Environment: real
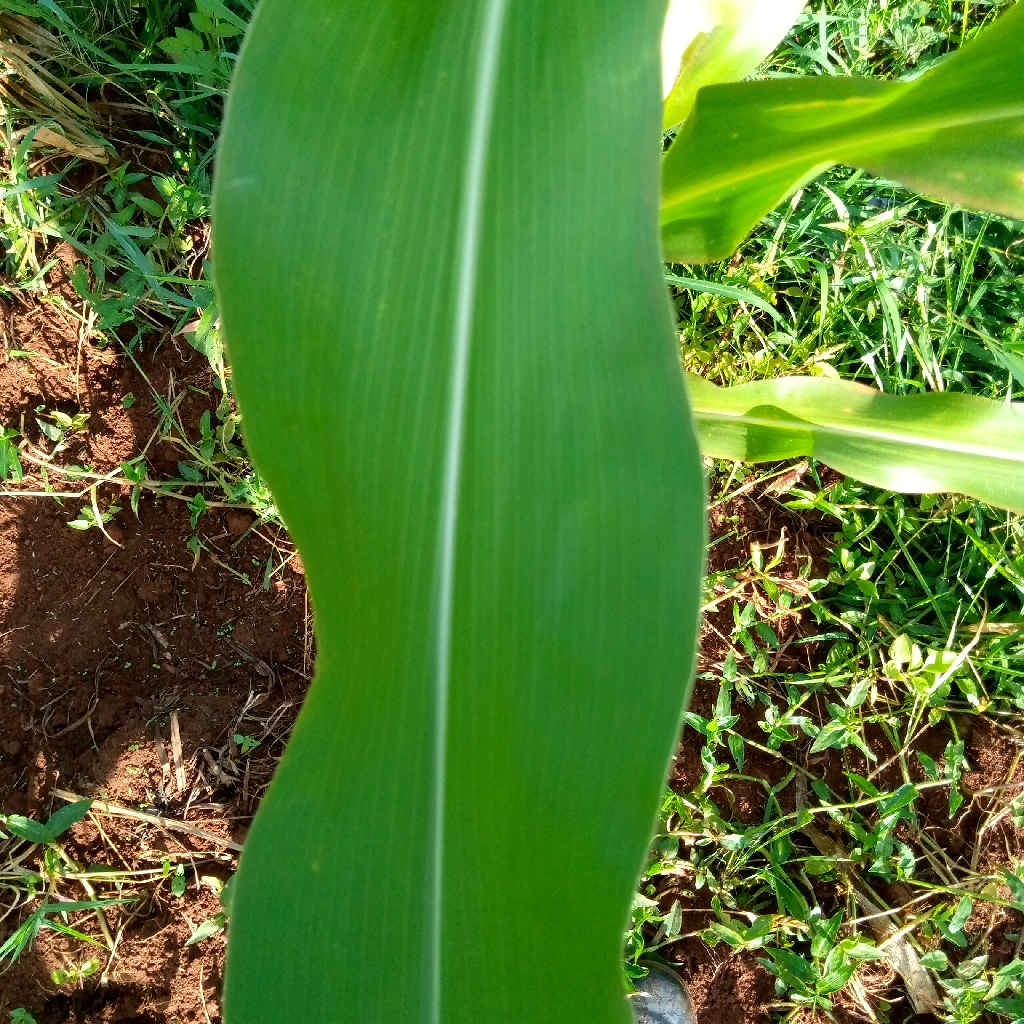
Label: healthy